List of boardwalks in the United States

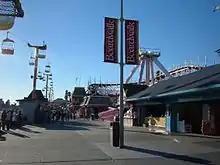
The Santa Cruz Beach Boardwalk

The Santa Cruz Beach Boardwalk, opened in 1907, is the oldest amusement park in California and the home to two national historic landmarks: the Looff Carousel and the Giant Dipper roller coaster. The Santa Cruz boardwalk no longer actually has any wooden boardwalks.